Washington State Route 203

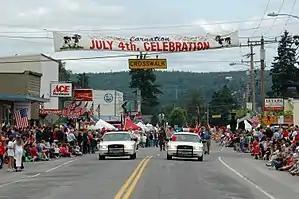
SR 203 in Carnation during a parade

SR 203 begins at a roundabout with SR 202 on the north side of the Snoqualmie River opposite from downtown Fall City. The highway travels northwest along the river, following the eastern ridge of the rural Snoqualmie Valley and the Snoqualmie Valley Trail, and turns north near Pleasant Hill. After passing several farms and a golf course, SR 203 crosses over the Tolt River and enters the city of Carnation. The highway runs northeasterly through downtown Carnation on Tolt Avenue, passing the city library and the historic Tolt IOOF/Eagles Hall before leaving the city. After crossing the Snoqualmie Valley Trail at the Chinook Bend north of Carnation, SR 203 reaches Lake Marcel and turns northwest to follow the Snoqualmie River around Novelty Hill.